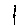
Label: 1